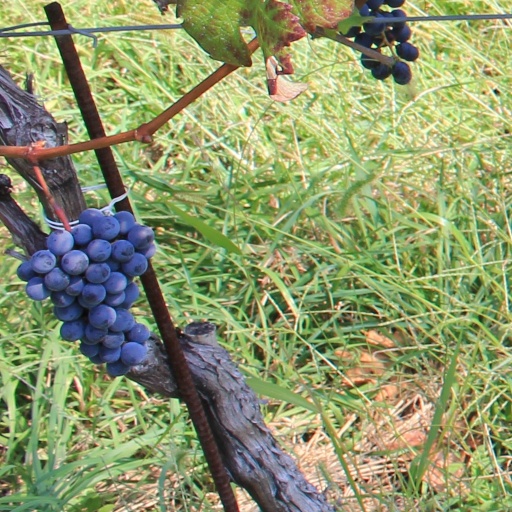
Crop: grape